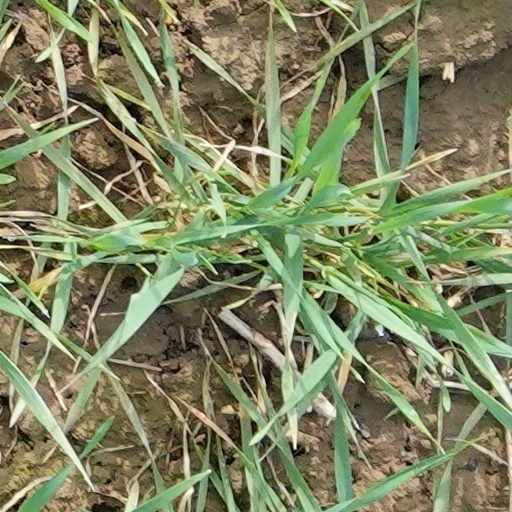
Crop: wheat